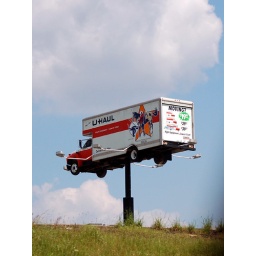
Yes, that's a real UHaul truck spinning 'round like a billboard sign on a pole.Only in Texas...[20070511_135b]